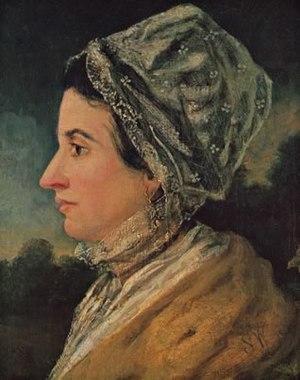
John Wesley; est un religieux, théologien et évangélisateur anglais qui fut le déclencheur d'un mouvement de réveil au sein de l'Église d'Angleterre connu sous le nom de méthodisme.